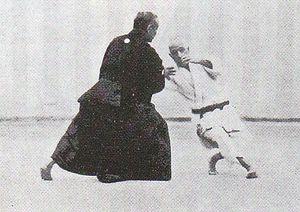
Koshiki no kata est un kata de judo. Il est présenté en France pour l'obtention du 6ᵉ dan.